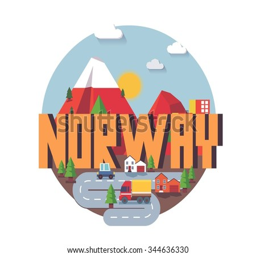
country is a beautiful country to visit .